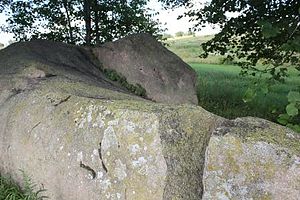
Viking Altar Rock
Viking Altar Rock
Viking Altar Rock er en vandreblok i Sauk Centre, Minnesota, USA. Den blev opdaget i 1943 og er cirka 8,2 m lang og 5,2 m bred.